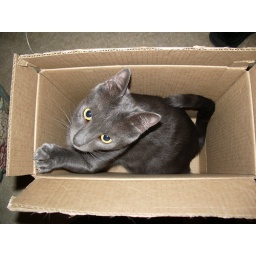
cat in a box